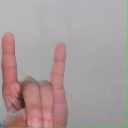
अक्षर: श